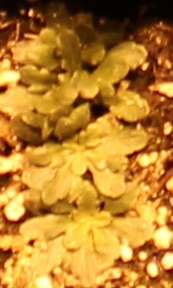
Label: Horseweed